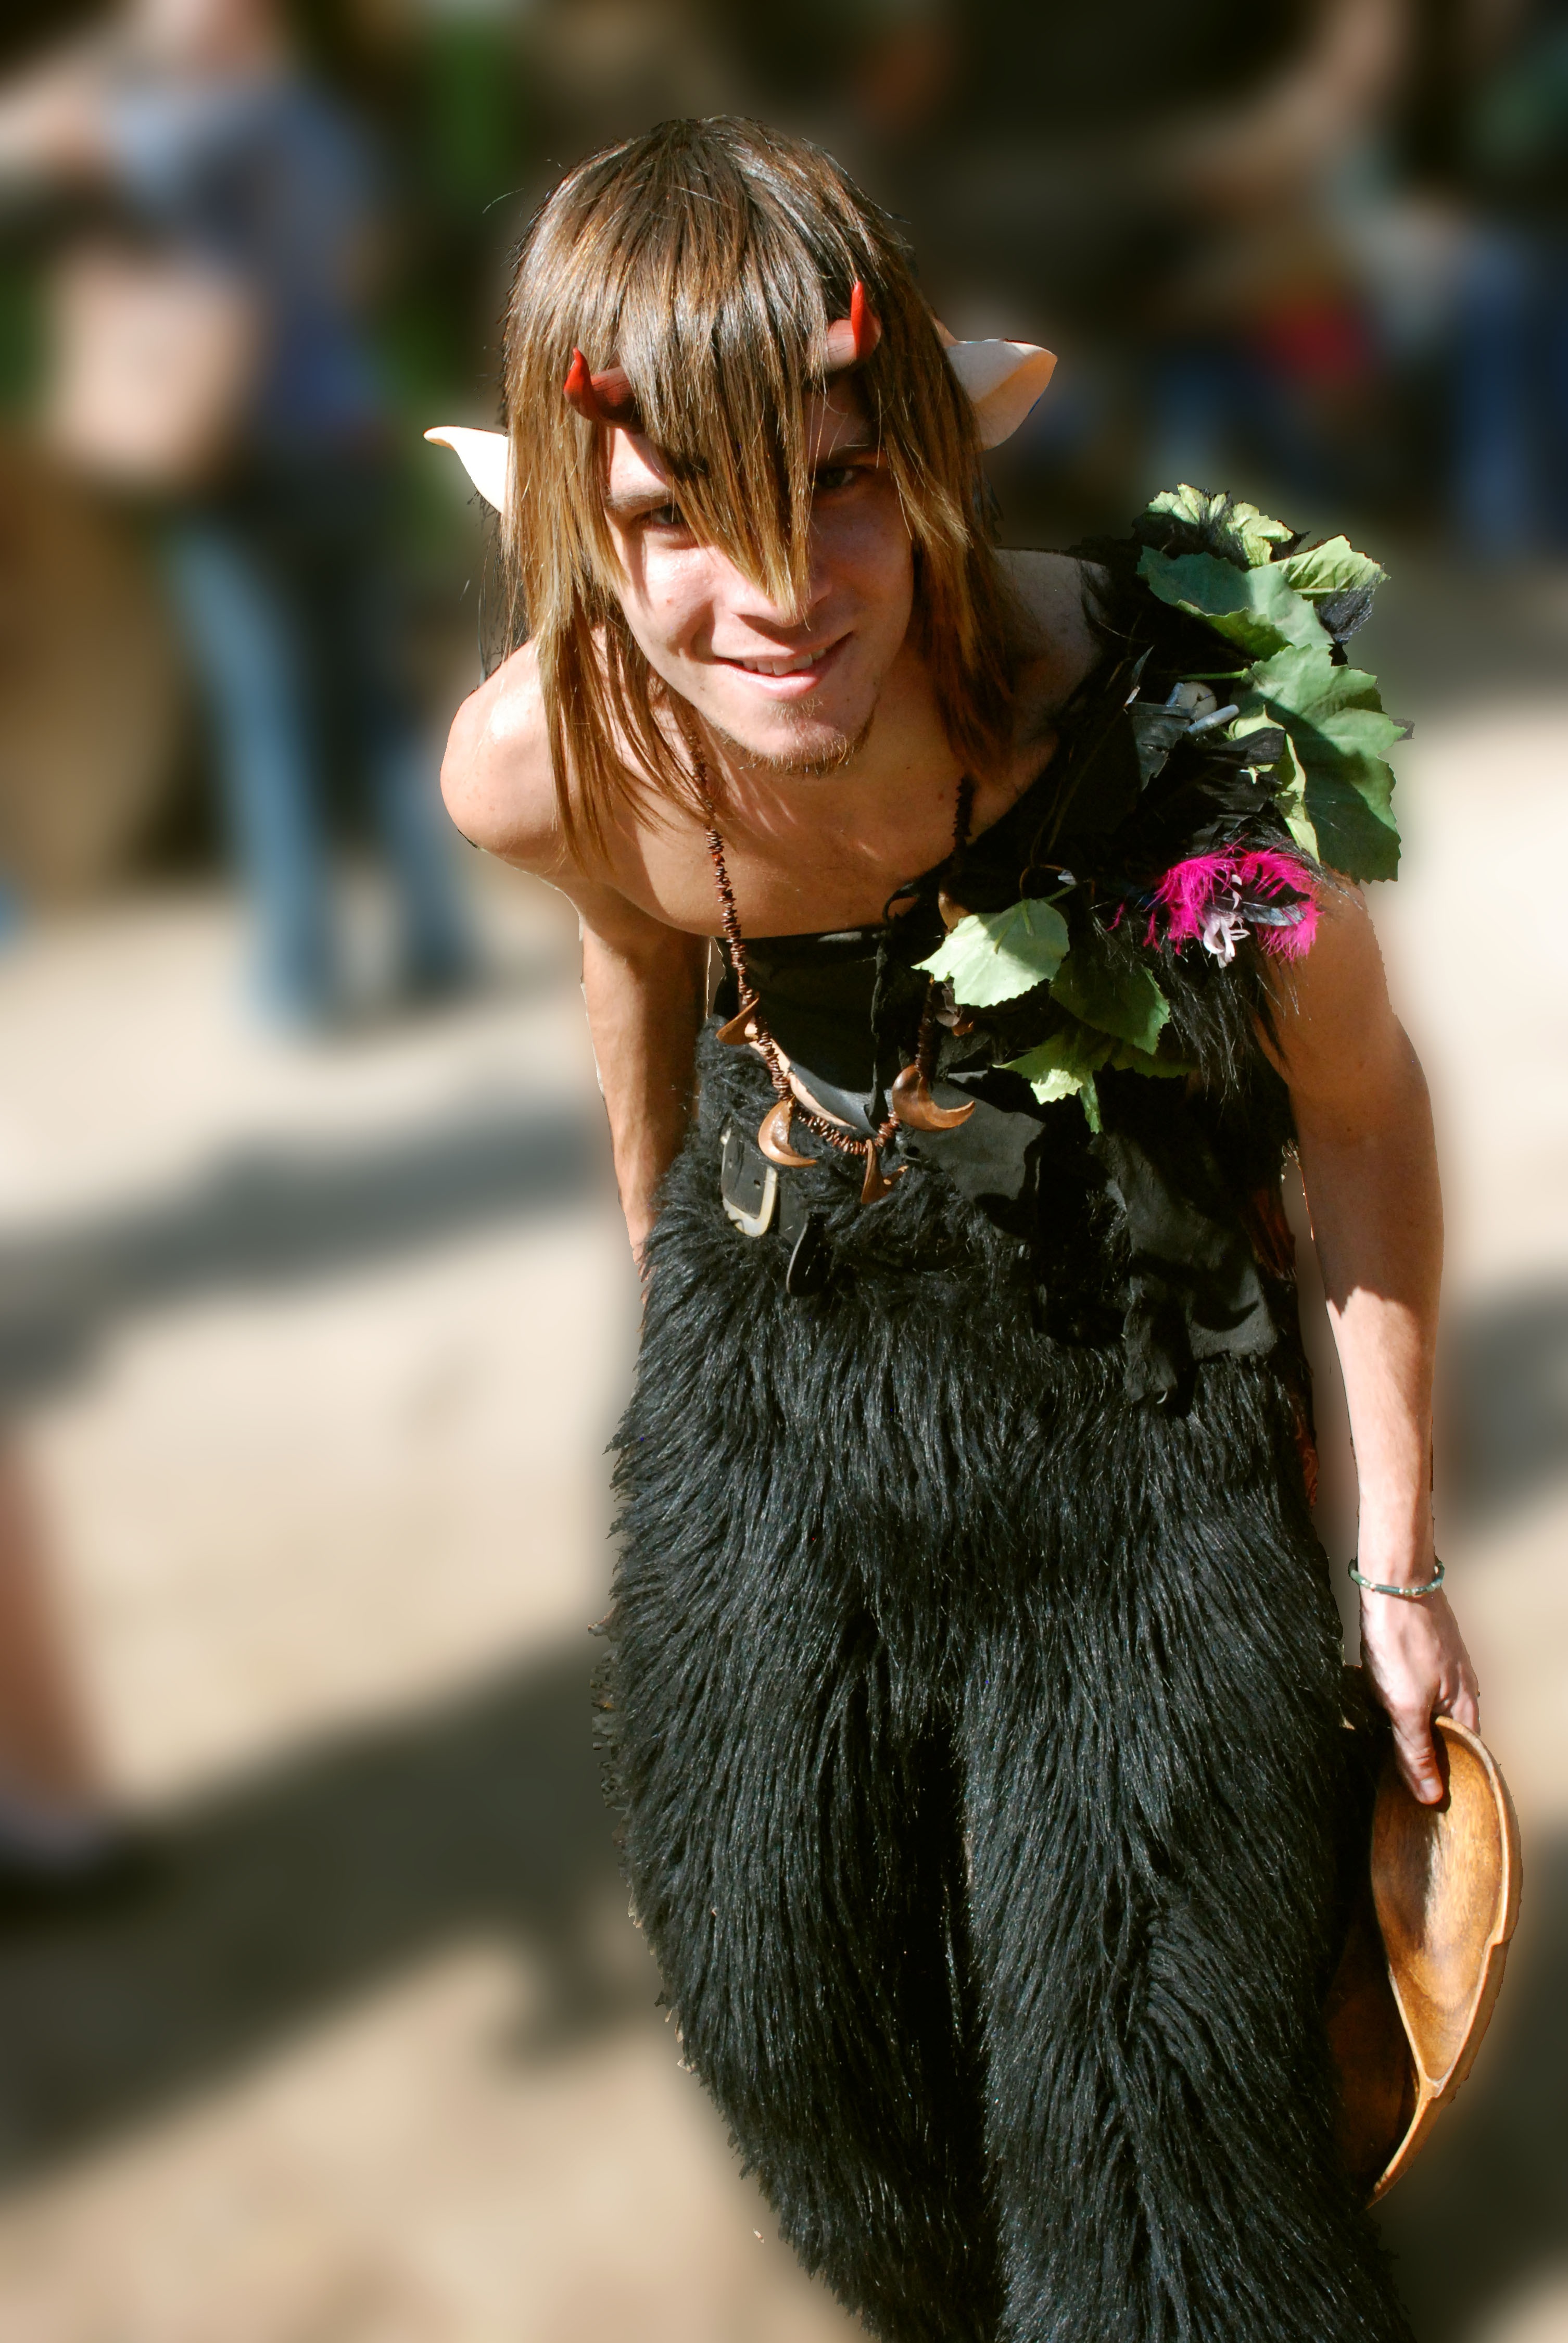
girl, hair, male, goat, fur, model, spring, fashion, clothing, lady, fawn, hairstyle, dress, glasses, creature, beauty, fantasy, magic, costume, horns, folklore, mythology